Basil van Rooyen

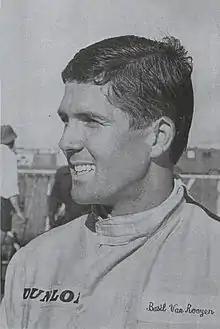
Van Rooyen after a race in South Africa, 1969

Basil van Rooyen (19 April 1939 – 14 September 2023) was a South African racing driver, race car developer, inventor, and engineer. His career comprised racing a motorcycle, Anglia, Lotus Cortina, Mustang, Alfa Romeo, Capri Perana Chevy Can-am, Fiat/Ferrari saloon cars, sports cars, single seaters and Formula 1.